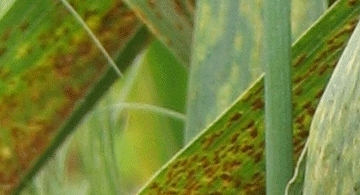
Label: Wheat___Brown_Rust